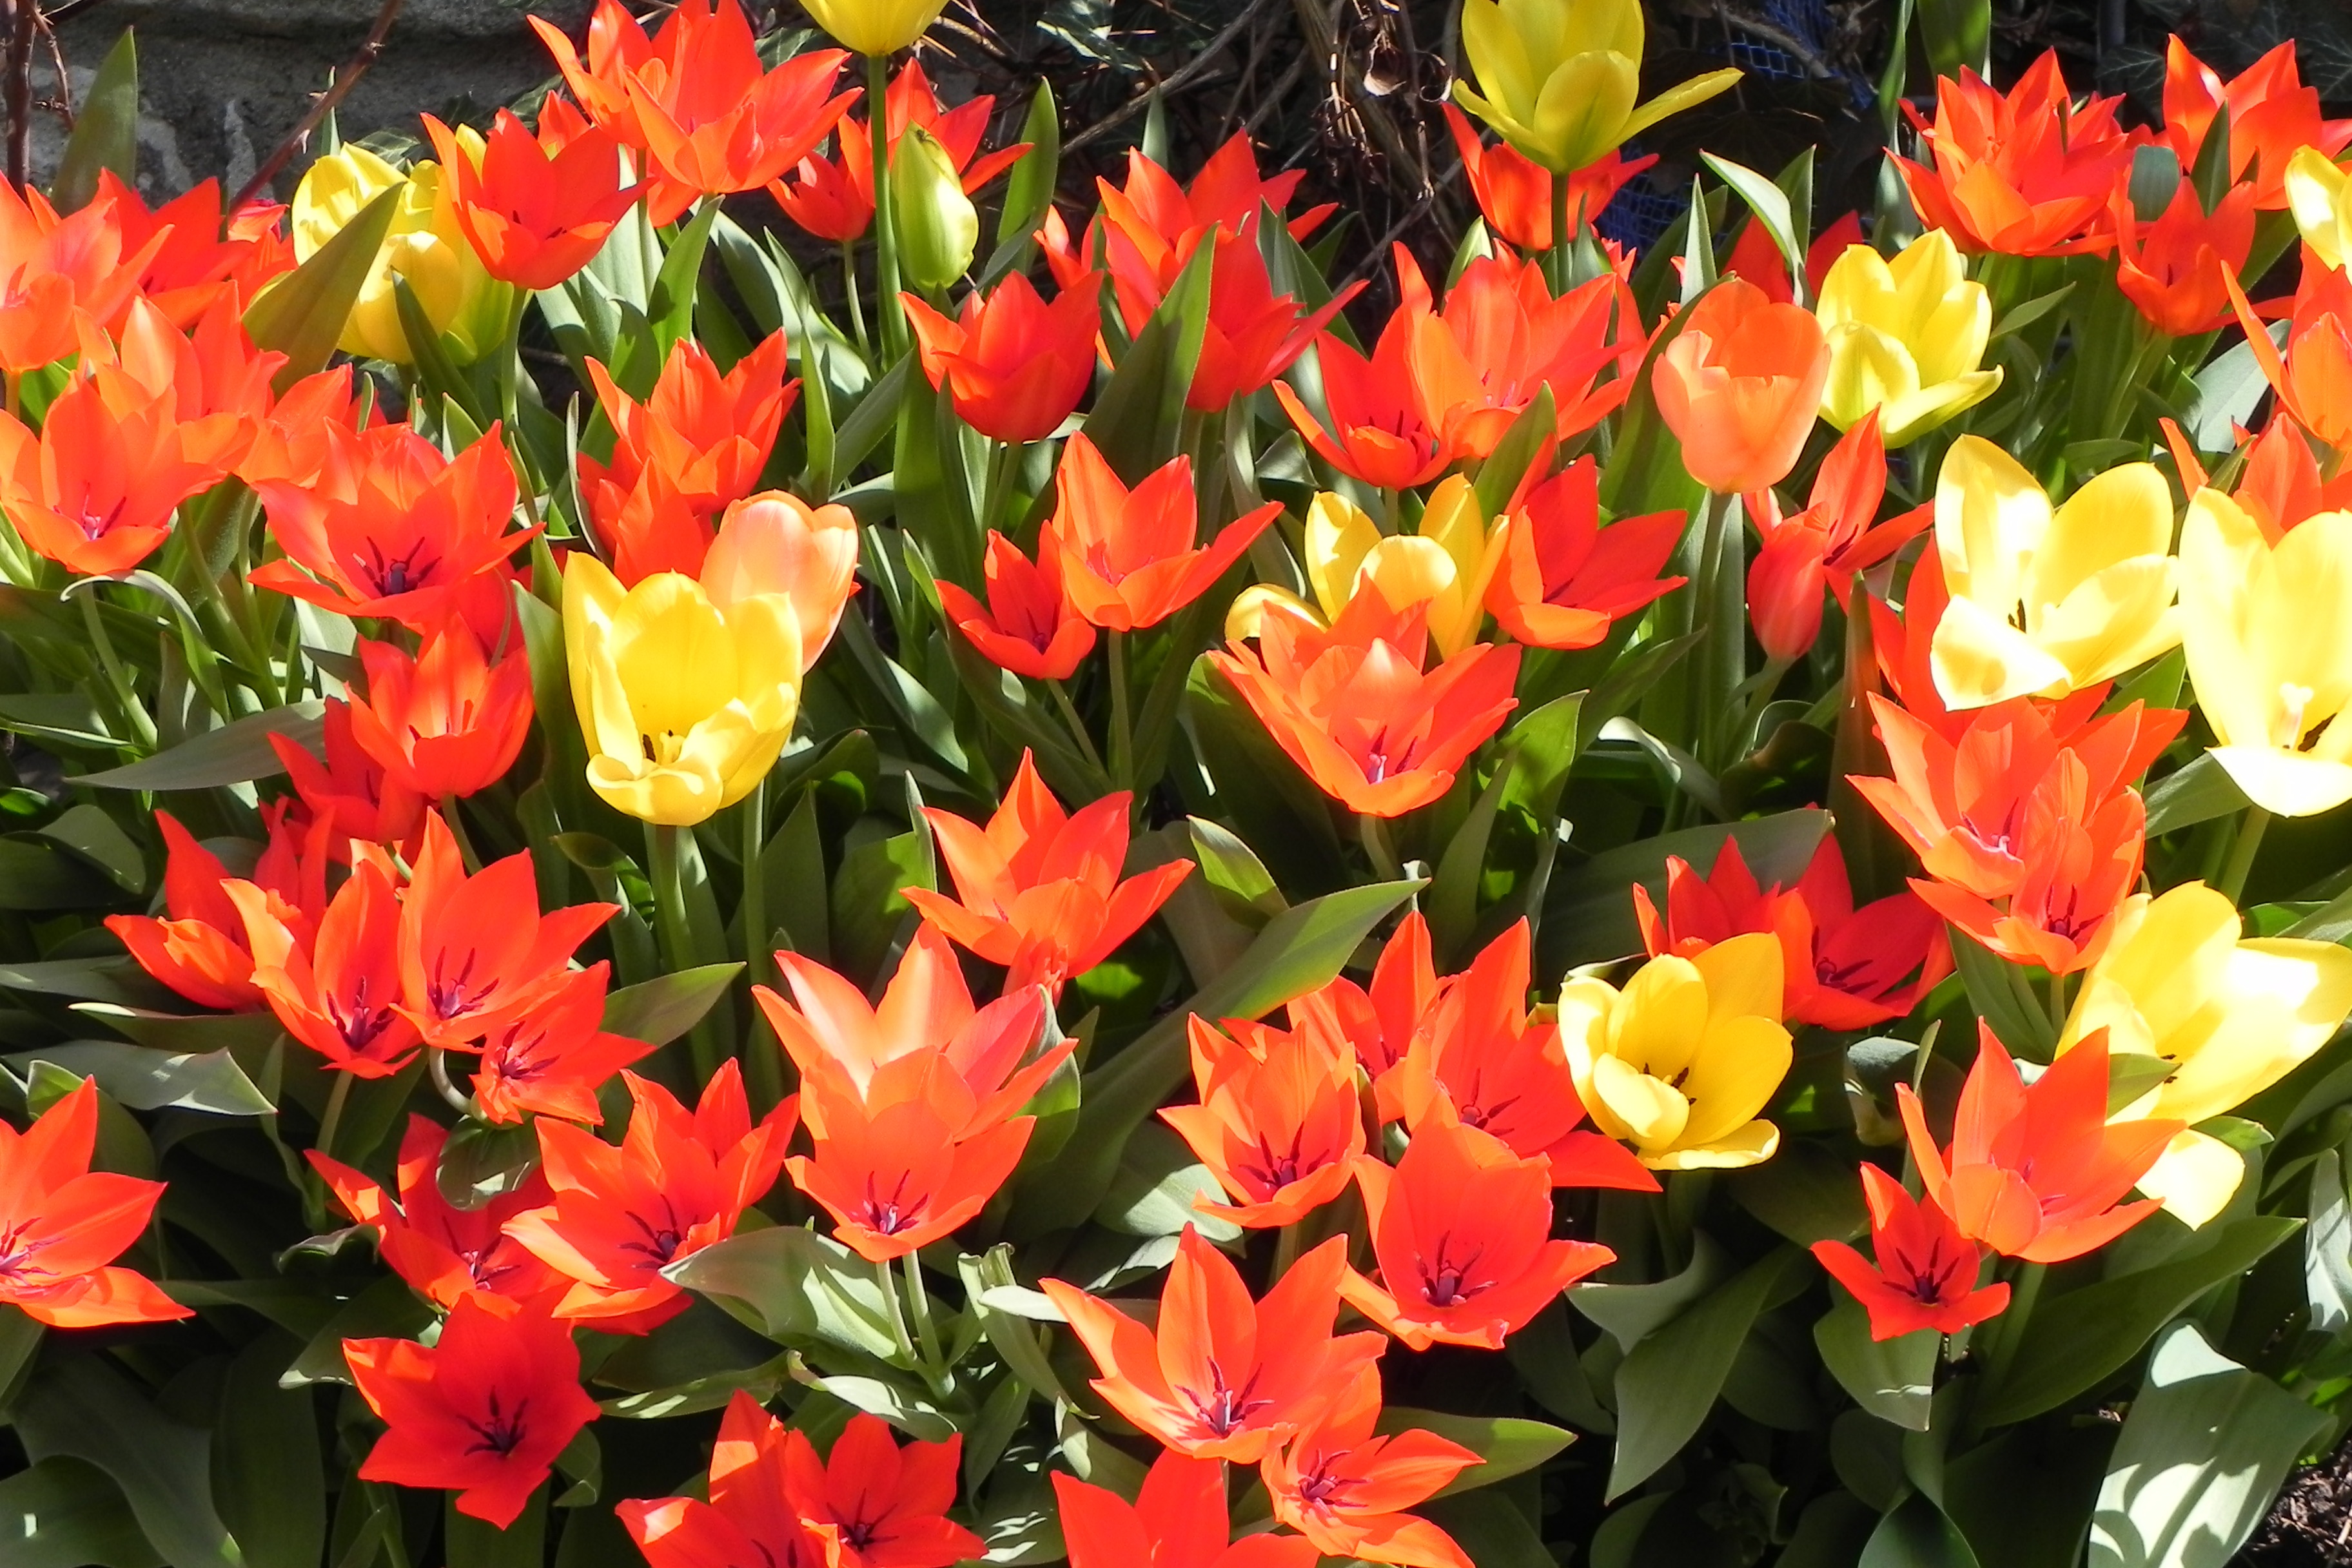
nature, plant, flower, bloom, tulip, spring, red, color, garden, flowers, tulips, flowering plant, lily family, land plant